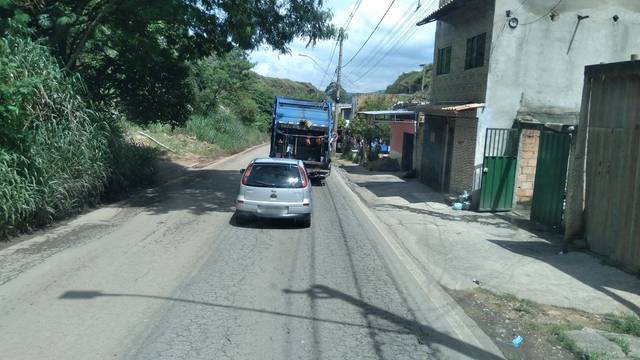
Region: Brazil
Coordinates: -19.864, -43.893